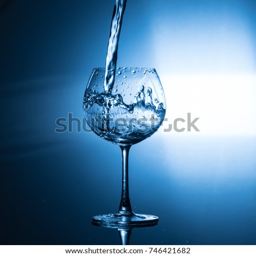
pouring water to a glass of wine on blue background